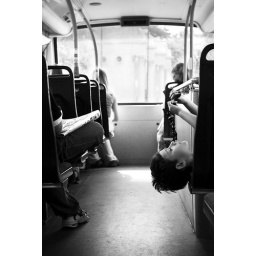
Young boy playing on a bus in London